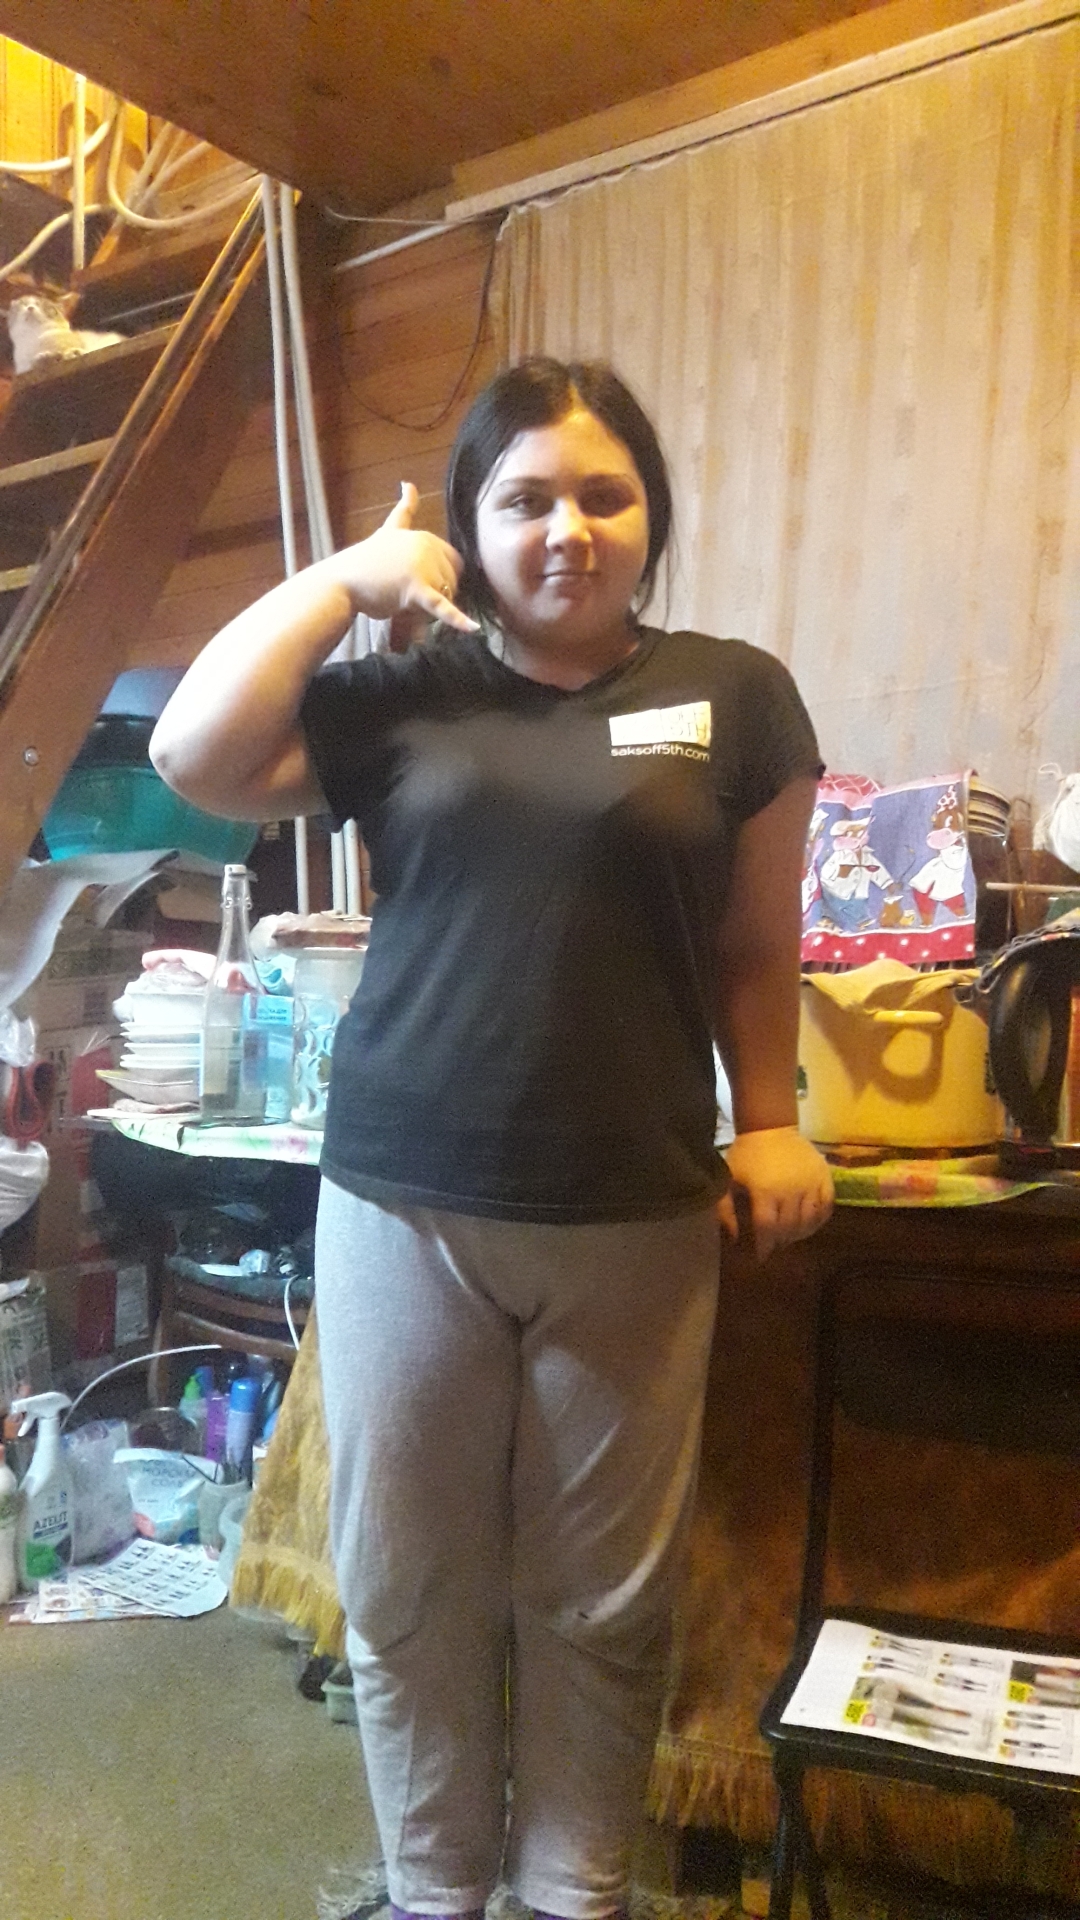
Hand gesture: call